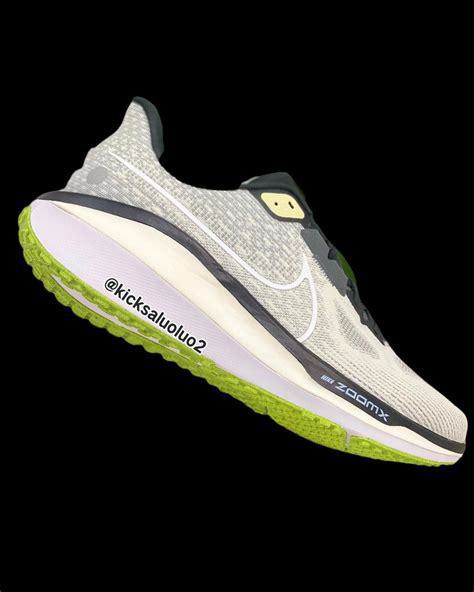
Brand: Nike
Model: Vomero 17